HDMI

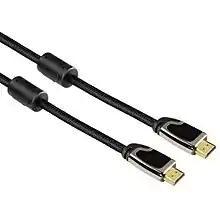
A standard HDMI cable

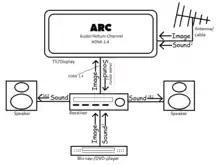
HDMI 1.4 with audio return channel

An HDMI cable is composed of four shielded twisted pairs, with a characteristic impedance of 100 Ω (±15%), plus seven separate conductors. HDMI cables with Ethernet differ in that three of the separate conductors instead form an additional shielded twisted pair (with the CEC/DDC ground as a shield).